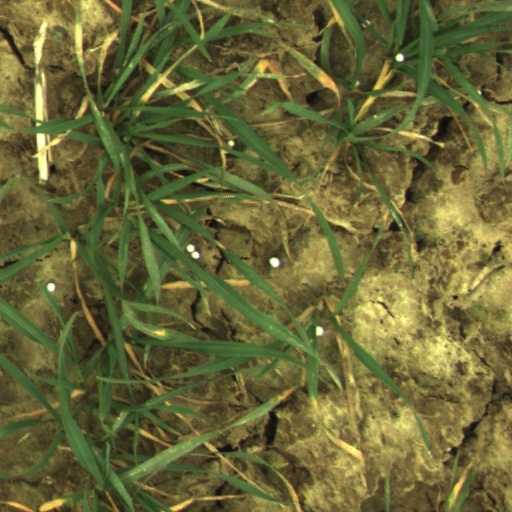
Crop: wheat